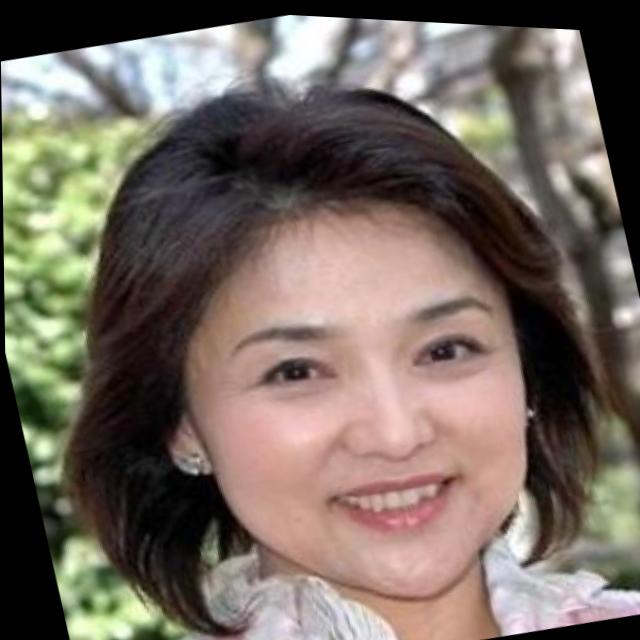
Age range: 45-64